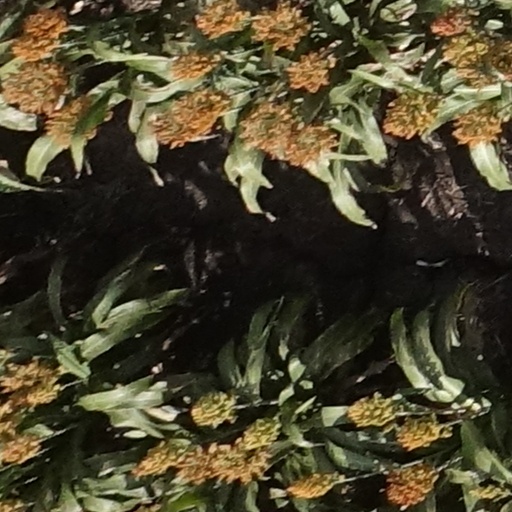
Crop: sorghum